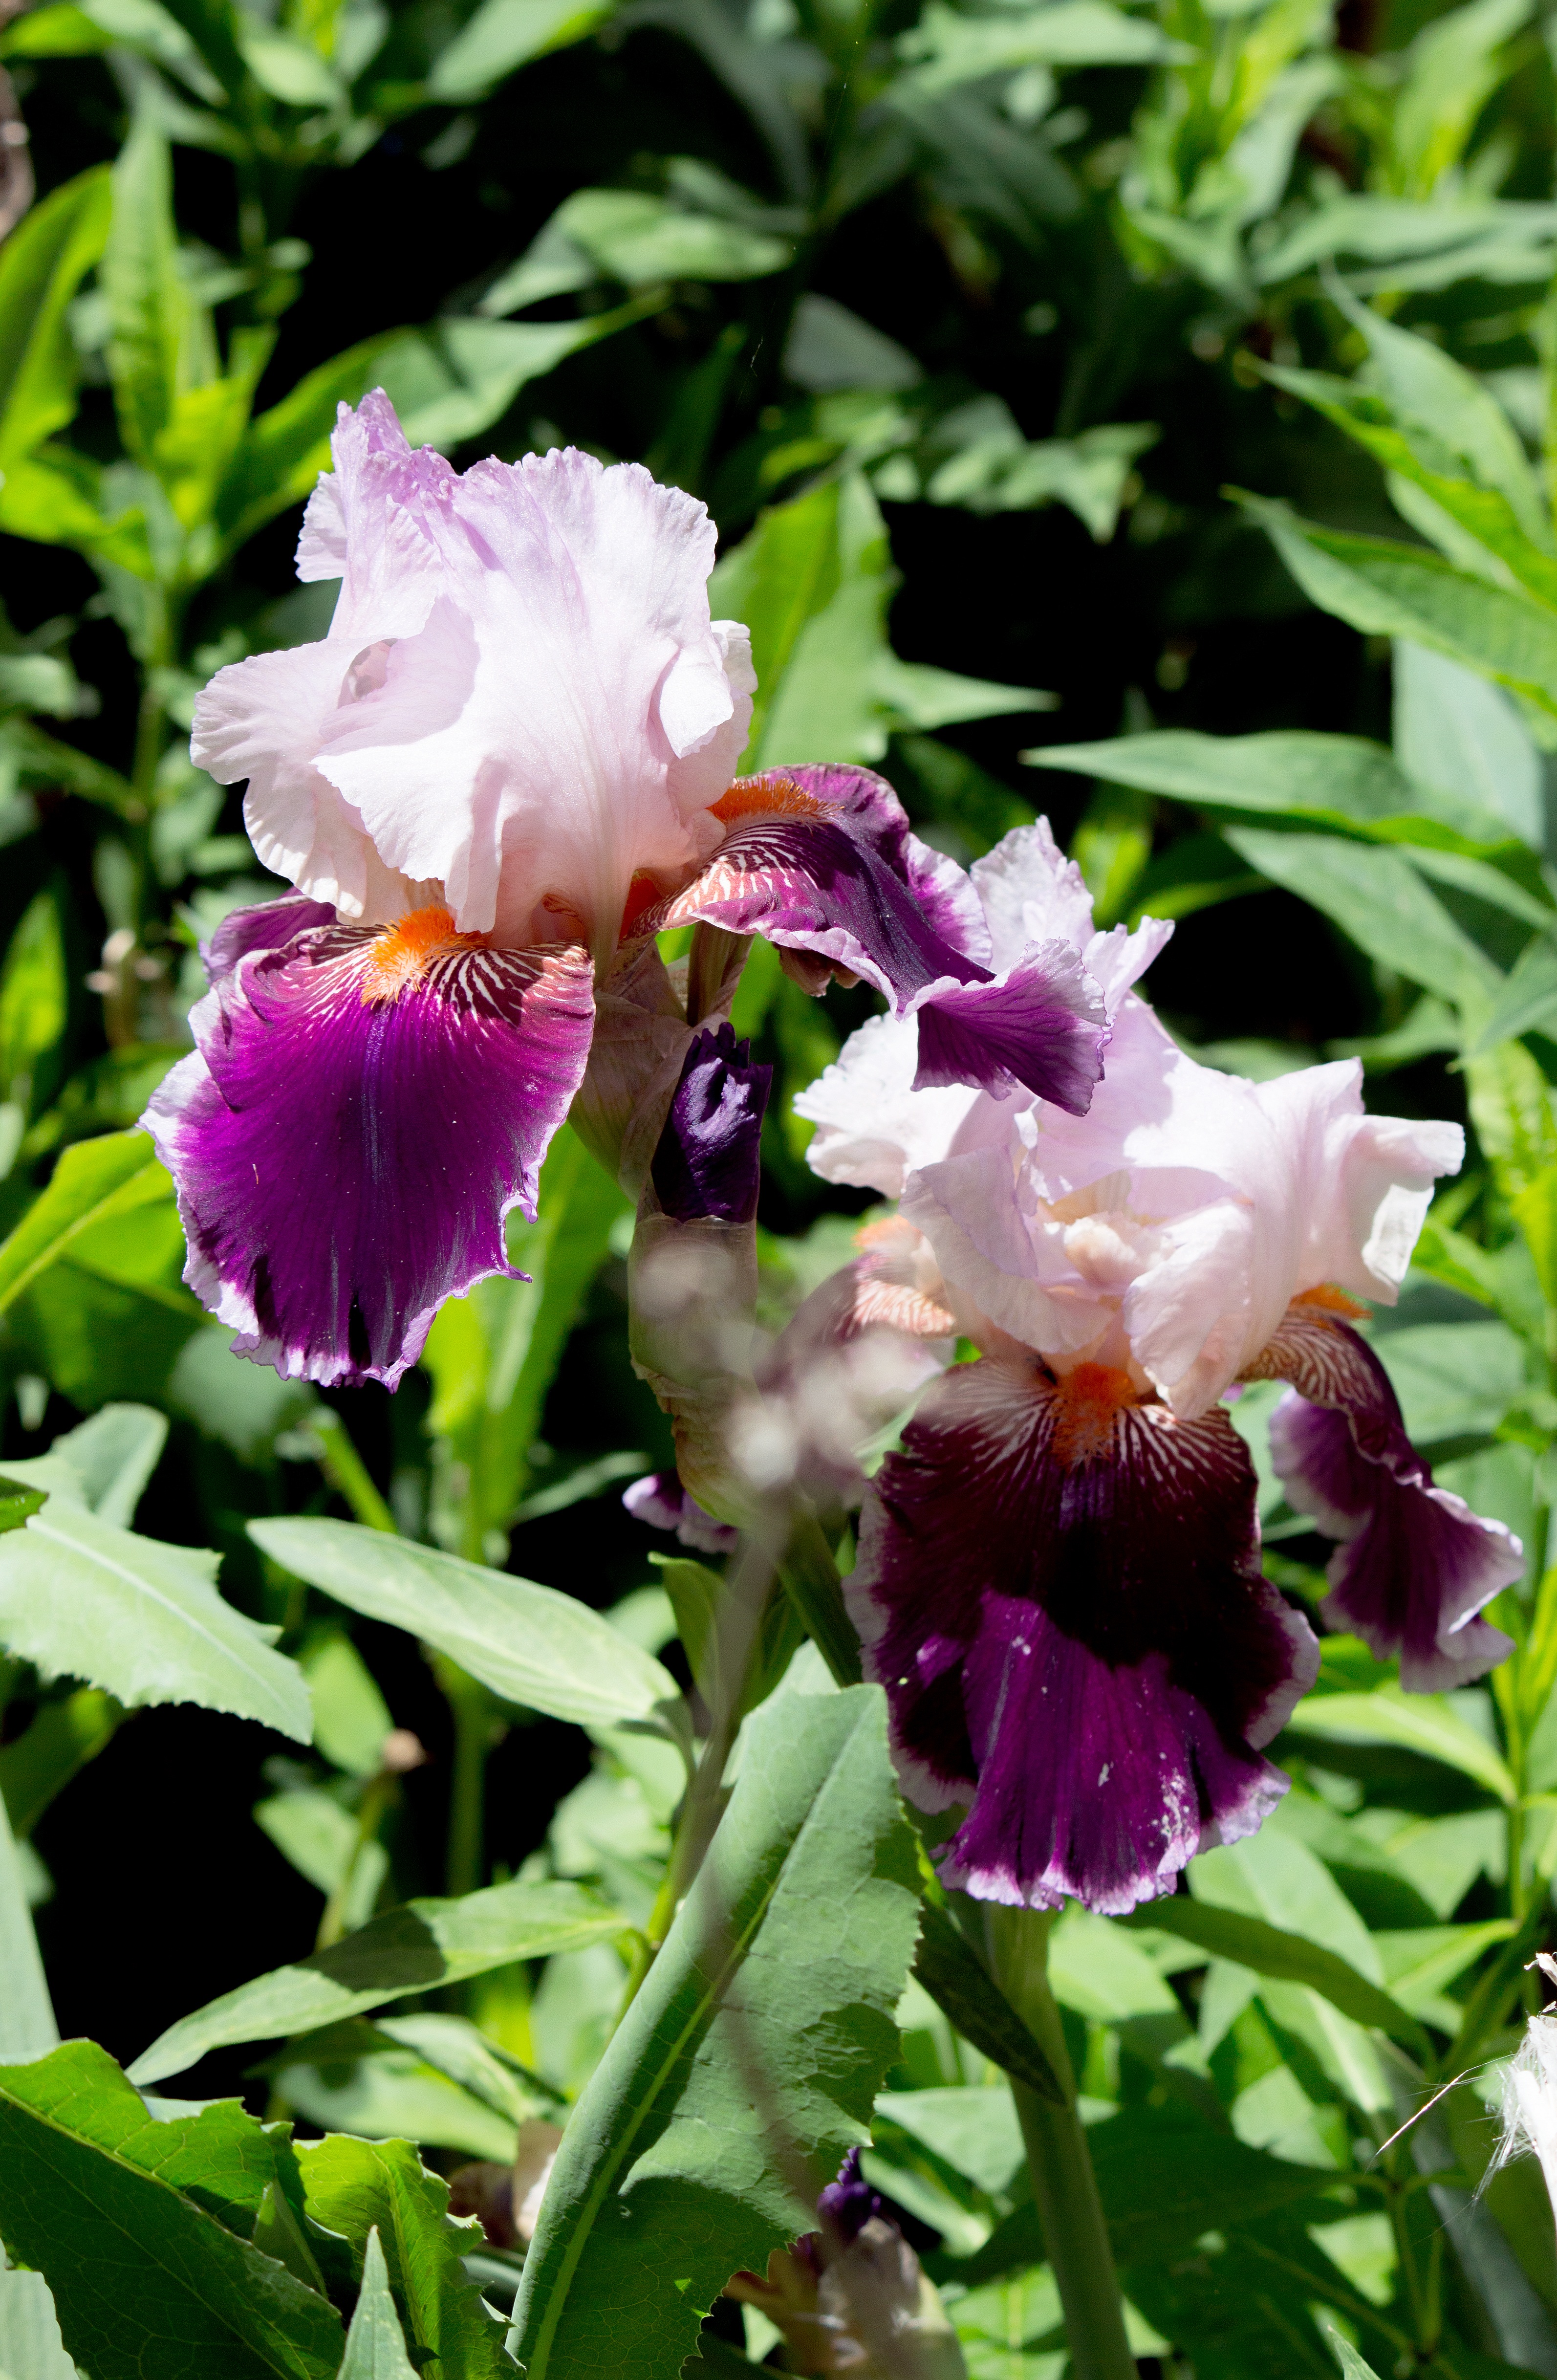
blossom, plant, flower, purple, bloom, botany, garden, flora, iris, eye, flowering plant, land plant